Between Night and Dawn

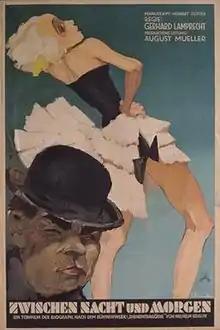
Theatrical film poster

Between Night and Dawn is a 1931 German drama film directed by Gerhard Lamprecht and starring Aud Egede-Nissen, Oskar Homolka, and Eduard von Winterstein. The film's sets were designed by the art director Otto Moldenhauer. It is a remake of the 1927 silent film "Tragedy of the Street" starring Asta Nielsen. It was originally intended that she should reprise her role for the sound remake, but ultimately Norwegian actress Aud Egede-Nissen was cast in the role. The film premiered at the Gloria-Palast in Berlin.